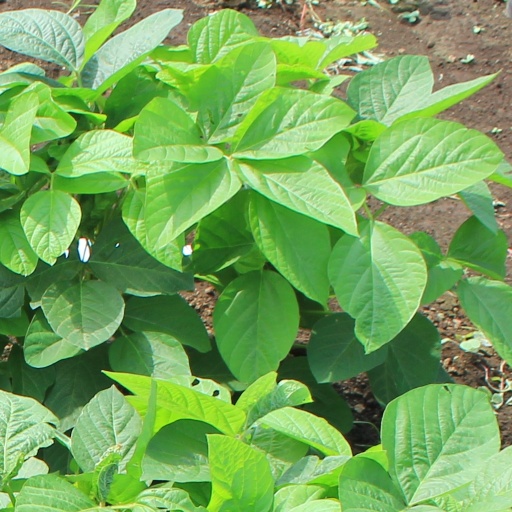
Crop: soybean